Highway Hi-Fi

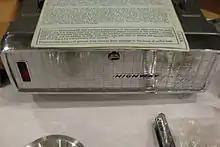
1722 Highway Hi-Fi

Highway Hi-Fi was a system of proprietary players and seven-inch phonograph records with standard LP center holes designed for use in automobiles. Designed and developed by Peter Goldmark, who also developed the LP microgroove, the discs utilized 135 grams of vinyl each, enough to press a standard 10-inch LP (12-inch LPs of the period commonly used 160 grams of vinyl each and 45s used roughly 70 grams).